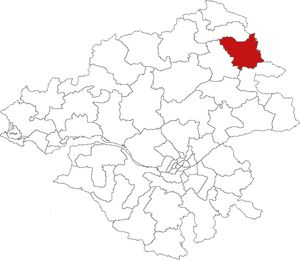
Carte de localisation du canton de Saint-Julien-de-Vouvantes (France, Loire-Atlantique)
Le canton de Saint-Julien-de-Vouvantes est une ancienne circonscription électorale française, située dans le département de la Loire-Atlantique.